Woolwich railway station

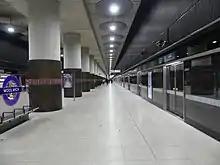
Woolwich station platform

The station box is long and below ground, and sits below a major housing development site. The station was built by Balfour Beatty after a design by Weston Williamson, Mott MacDonald and Arup Group (engineering). The station entrance in Dial Arch Square features a bronze-clad portal. Natural light will enter through the main entrance and ceiling into the ticket hall, whilst a connection to daylight is present below ground on the platforms.